The Conquerors (2013 film)

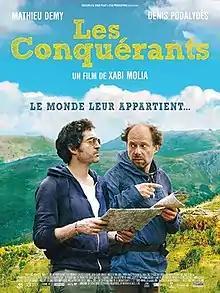
Film poster

The Conquerors is a 2013 French adventure comedy film directed by Xabi Molia, with stars Mathieu Demy, Denis Podalydès and Christian Crahay, with the director playing a seventh-billed supporting role.